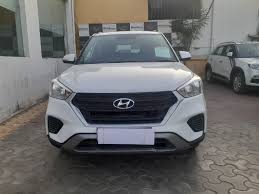
Label: noambulance